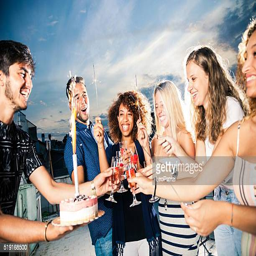
friends celebrating a birthday party on a rooftop